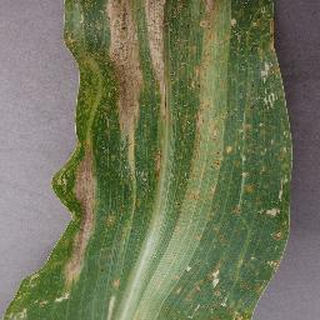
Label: corn_northern_leaf_blight